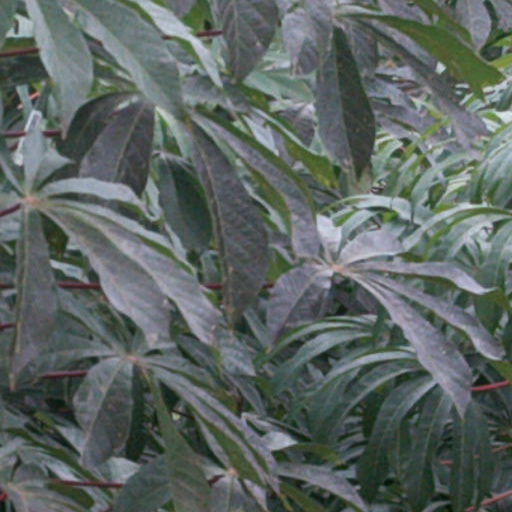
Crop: cassava